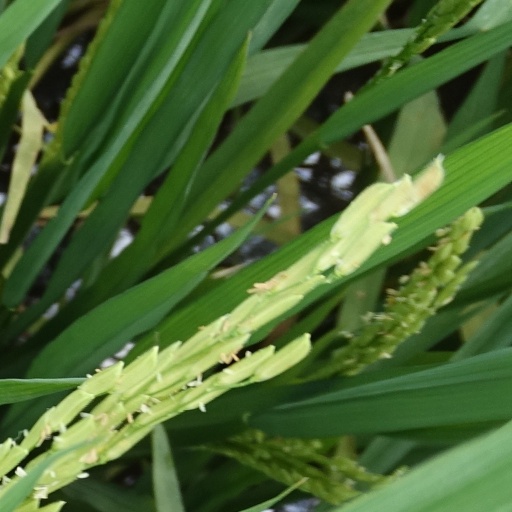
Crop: rice